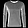
Label: Pullover